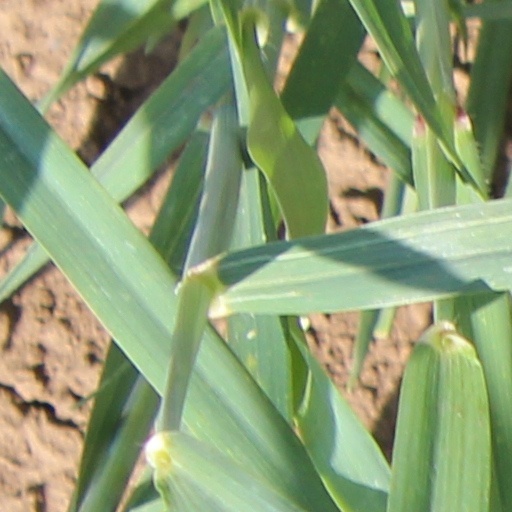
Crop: wheat